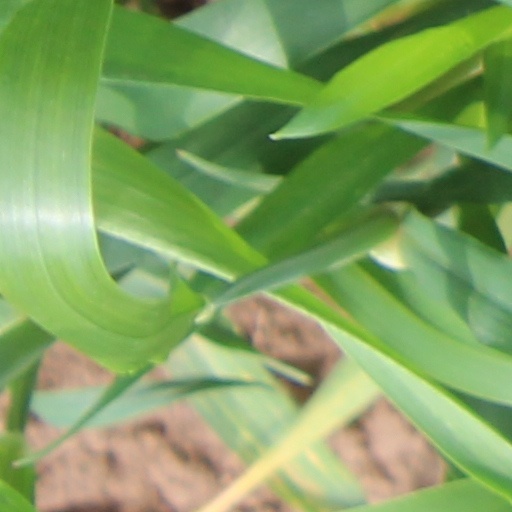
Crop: wheat